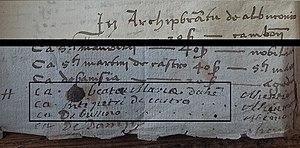
Eymoutiers est une commune française située dans le département de la Haute-Vienne en région Nouvelle-Aquitaine.